Andar Baahar

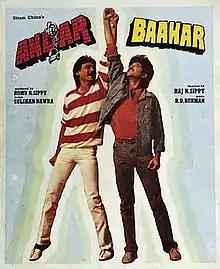

Andar Bahaar is a 1984 Indian Hindi-language action film. Produced by Romu Sippy and directed by Raj N. Sippy, the film is a remake of the 1982 Hollywood film "48 Hrs." It stars Anil Kapoor, Jackie Shroff, Moon Moon Sen, Kim, Danny Denzongpa in the key roles. The film's music is by R. D. Burman.